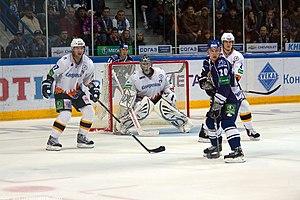
Vadim Guennadievitch Tarassov - en russe : Вадим Геннадьевич Тарасов et en anglais : Vadim Tarasov est un joueur professionnel kazakho-russe de hockey sur glace. Il évolue au poste de gardien de but.